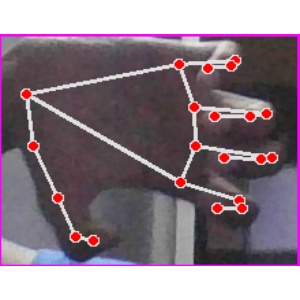
अक्षर: त